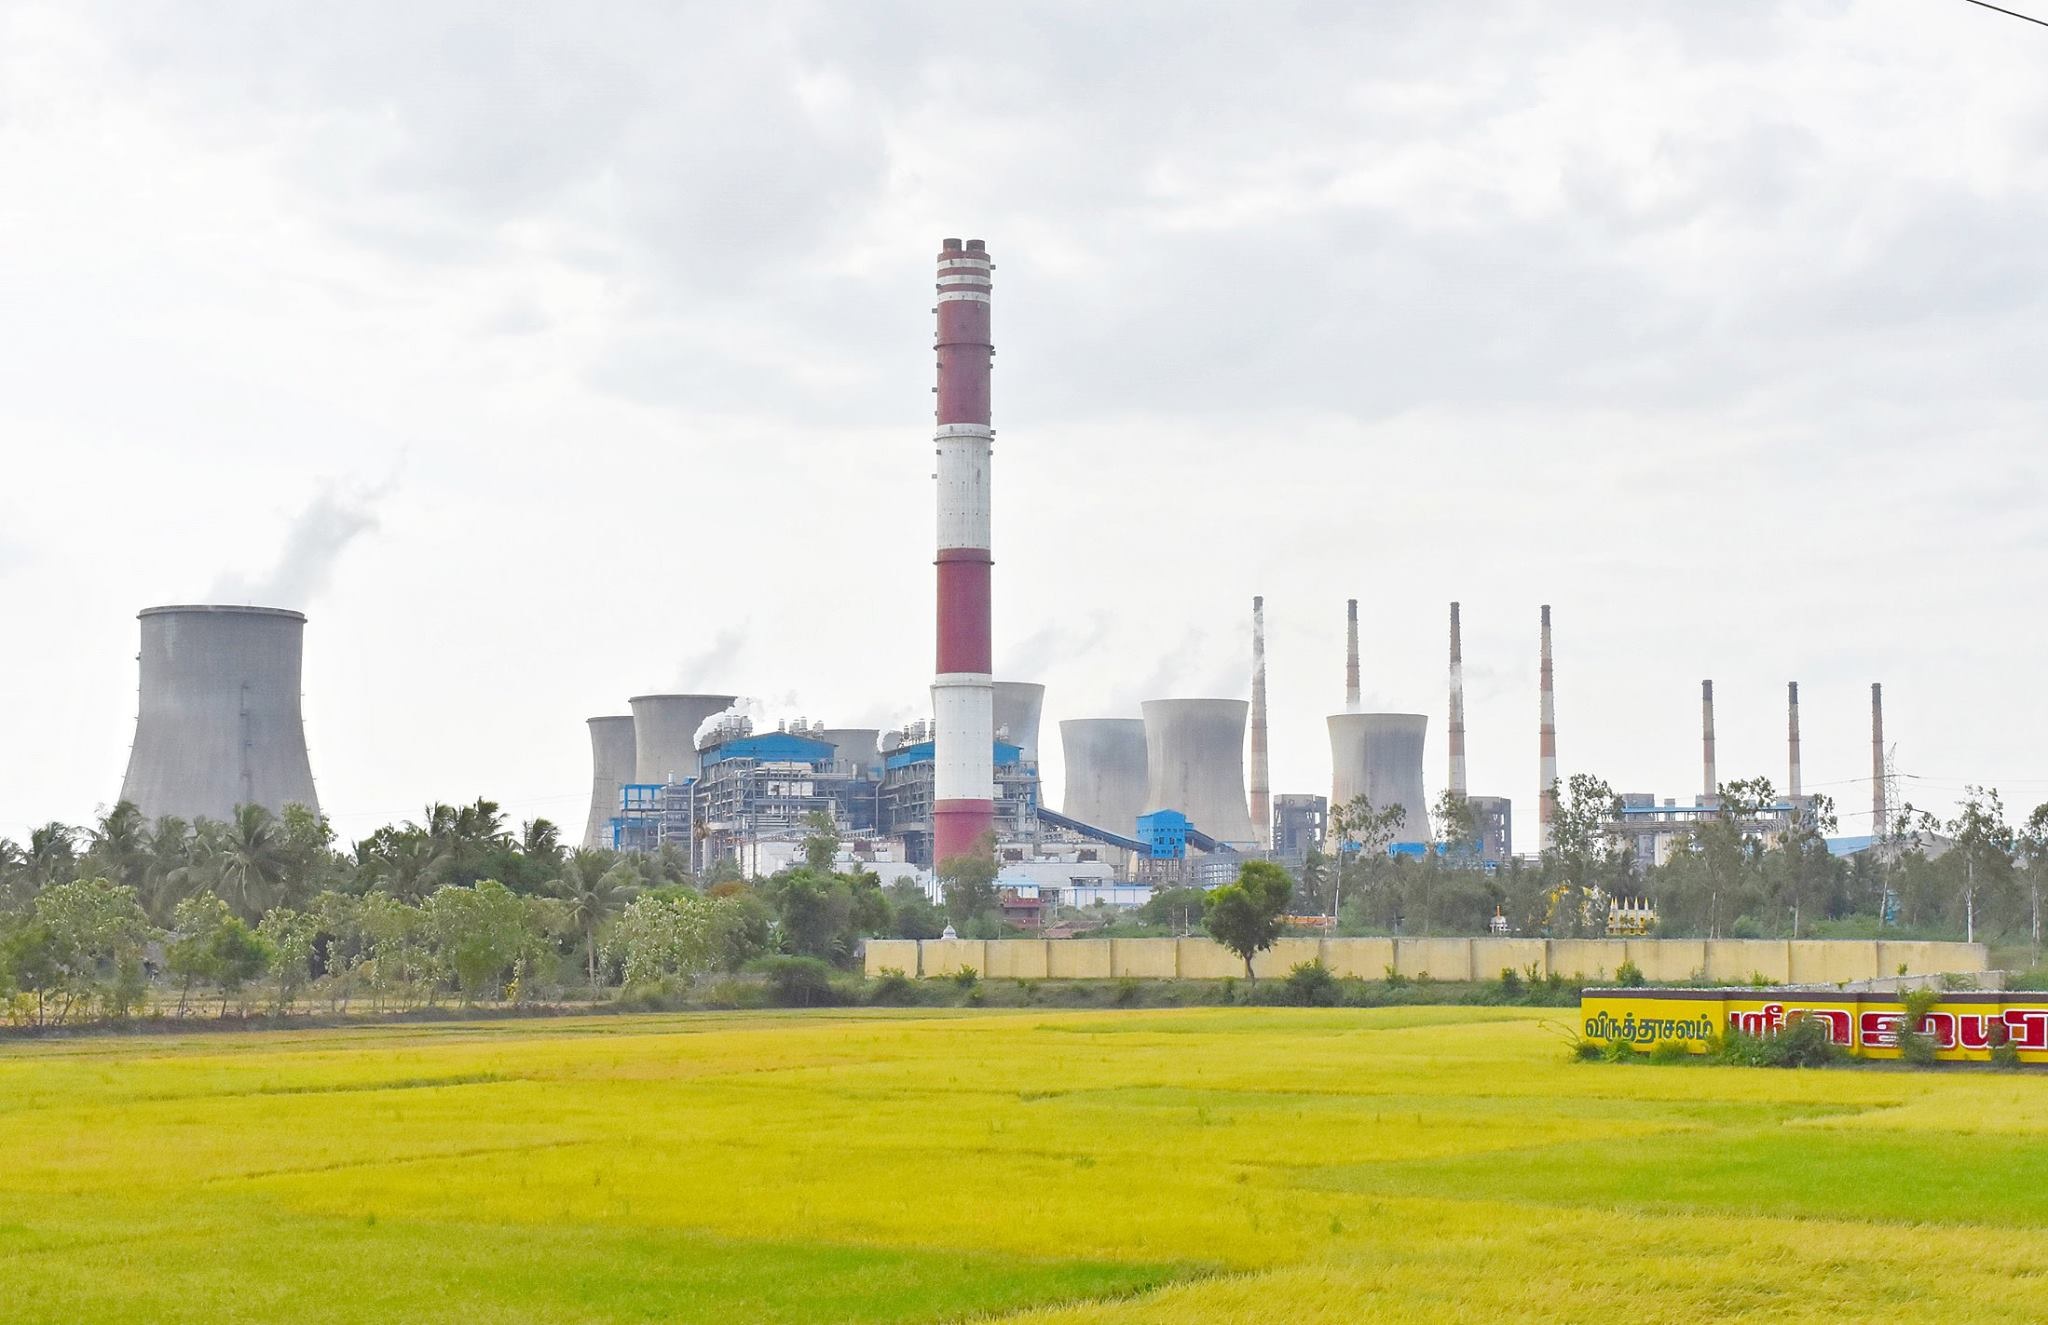
smoke, tower, factory, industry, electricity, energy, power plant, engineering, electric, coal, thermal, power supply, nuclear power plant, power station, outdoor structure